Grigory Petrovsky

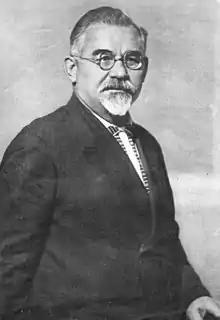
Petrovsky in 1937

Grigory Ivanovich Petrovsky (4 February 1878 – 10 January 1958) was a Ukrainian Soviet politician and Old Bolshevik. He participated in signing the Treaty on the Creation of the Union of Soviet Socialist Republics and the Treaty of Brest-Litovsk. Petrovsky was Communist Party leader in Ukraine until 1938, and one of the officials responsible for implementing Stalin's policy of collectivization.